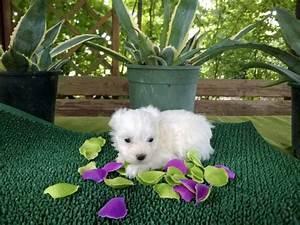
dog